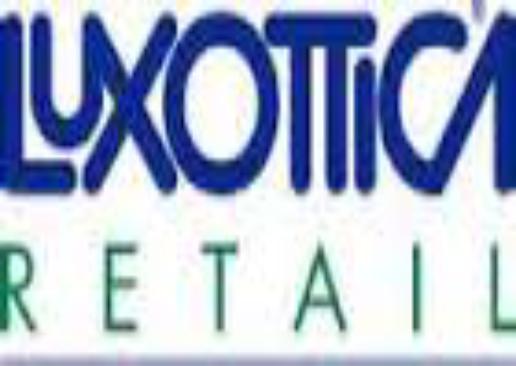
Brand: luxottica
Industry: Necessities